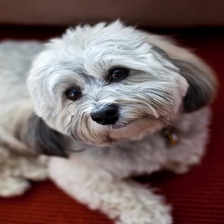
Species: dog
Breed: havanese